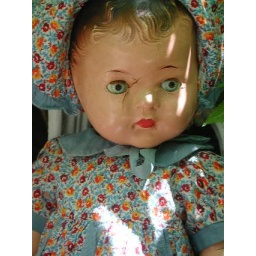
Doll in blue hat